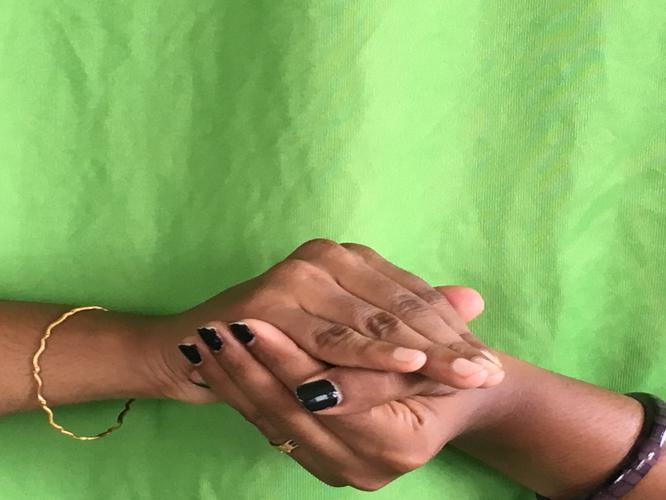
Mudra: Samputa
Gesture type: double_hand